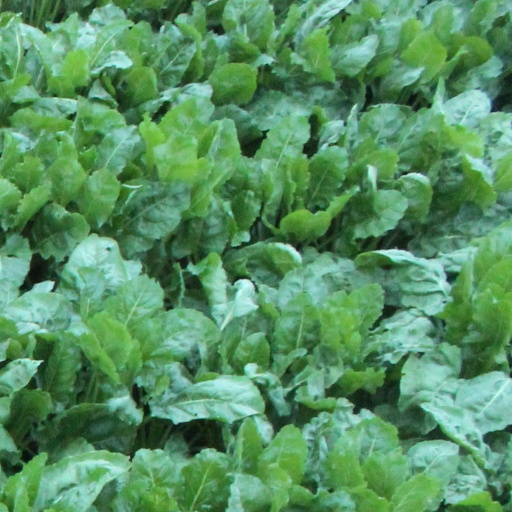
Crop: sugar beet